ROH World Television Championship

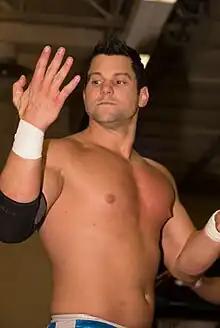
Inaugural champion Eddie Edwards

On January 20, 2010, the creation of the ROH World Television Championship was announced via ROH's official website. An eight-man single elimination tournament was then planned to determine the inaugural champion. The tournament was to start on February 4 and conclude on February 6 at The Arena in Philadelphia, Pennsylvania, at the tapings of ROH's television program "Ring of Honor Wrestling". Regarding the new championship addition, ROH President Cary Silkin said: "We've been talking about adding a secondary championship for some time. Not only will this give the athletes of Ring of Honor another tremendous goal to work towards, it will also give our great partner, HDNet, a championship that is sure to be defended on the television program. We’re happy to publicly give thanks to HDNet for giving us the chance to add this title to the television show."